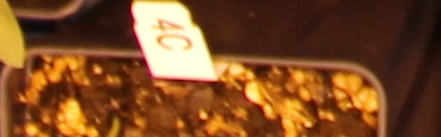
Label: Sugar beet